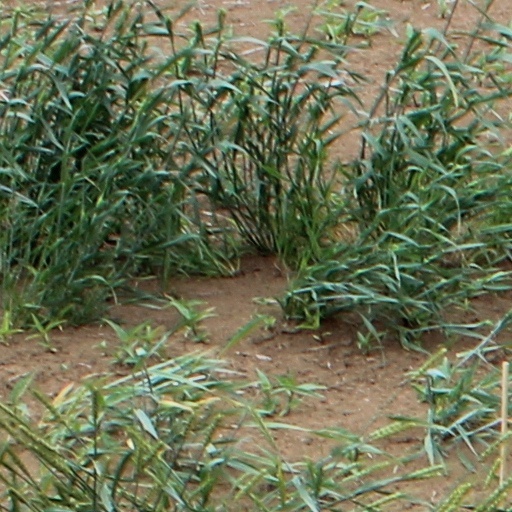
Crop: wheat